History of Franz Josef Land

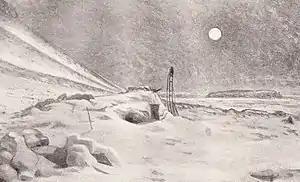
The hut on Franz Josef Land, covered in snow, in which Nansen and Johansen spent the winter of 1895–96. A drawing, based on Nansen's photograph.

Fridtjof Nansen's 1893–1896 expedition aboard the "Fram" attempted to reach the geographical North Pole by harnessing the natural east–west current of the Arctic Ocean. His custom-built vessel departed Christiania (today Oslo) on 24June 1893 and sailed to the New Siberian Islands in the eastern Arctic Ocean. There she became frozen into the pack ice and had to wait for the drift to carry her towards the pole. Impatient with the slow progress and erratic character of the drift, after eighteen months Nansen and a chosen companion, Hjalmar Johansen, left the ship with a team of dogs and sledges to make for the pole. On 14March, with the ship at 84°4′N, the pair finally began their polar march. They did not reach their objective, but achieved a record "Farthest North" latitude of 86°13.6′N before their long retreat over ice and water to reach safety in Franz Josef Land. Meanwhile, "Fram" continued to drift westward, finally emerging in the North Atlantic Ocean.